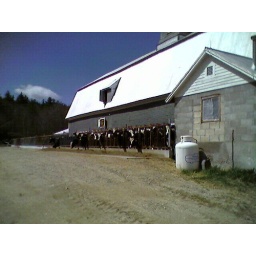
These cows were standing outside the &amp;quot;stinky barn&amp;quot; I passed on a bike ride in New Hampshire.